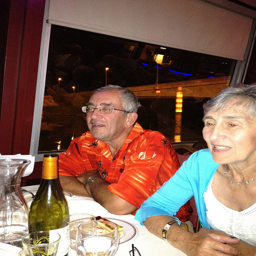
An older man and older woman sitting at a counter.
A candid photo of a man and woman sitting at a dinner table.
A couple sitting at a table with a bottle and dishes.
two people are sitting at a table with a bottle of wine
Two people are sitting next to each other at the table.